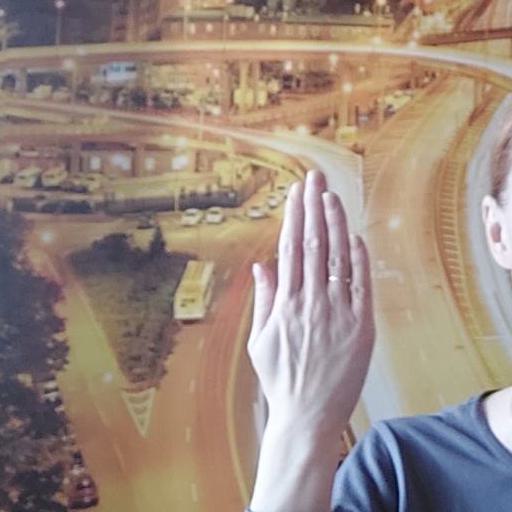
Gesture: stop_inverted